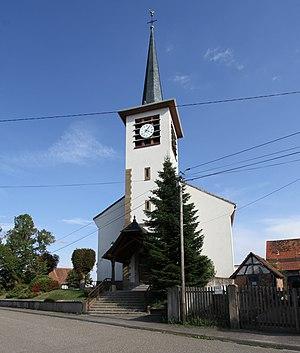
Église Sainte-Agathe de Schœnenbourg.